Germany Is Our Problem

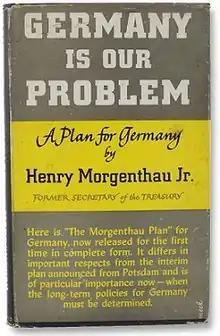
First edition (publ. Harper & Brothers)

Germany is Our Problem is a book written in 1945 by Henry Morgenthau Jr., U.S. Secretary of the Treasury during the administration of Franklin D. Roosevelt. In the book he describes and promotes a plan for the occupation of Germany after World War II.